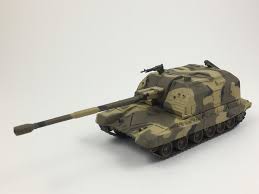
Label: 2S19_MSTA